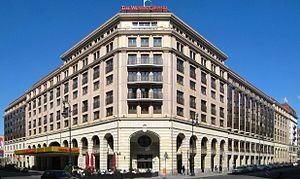
Le Westin Grand Berlin est un palace situé à Berlin-Mitte, Friedrichstrasse.